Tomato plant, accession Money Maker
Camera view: vertical (180 deg); turntable rotation: 210 degrees
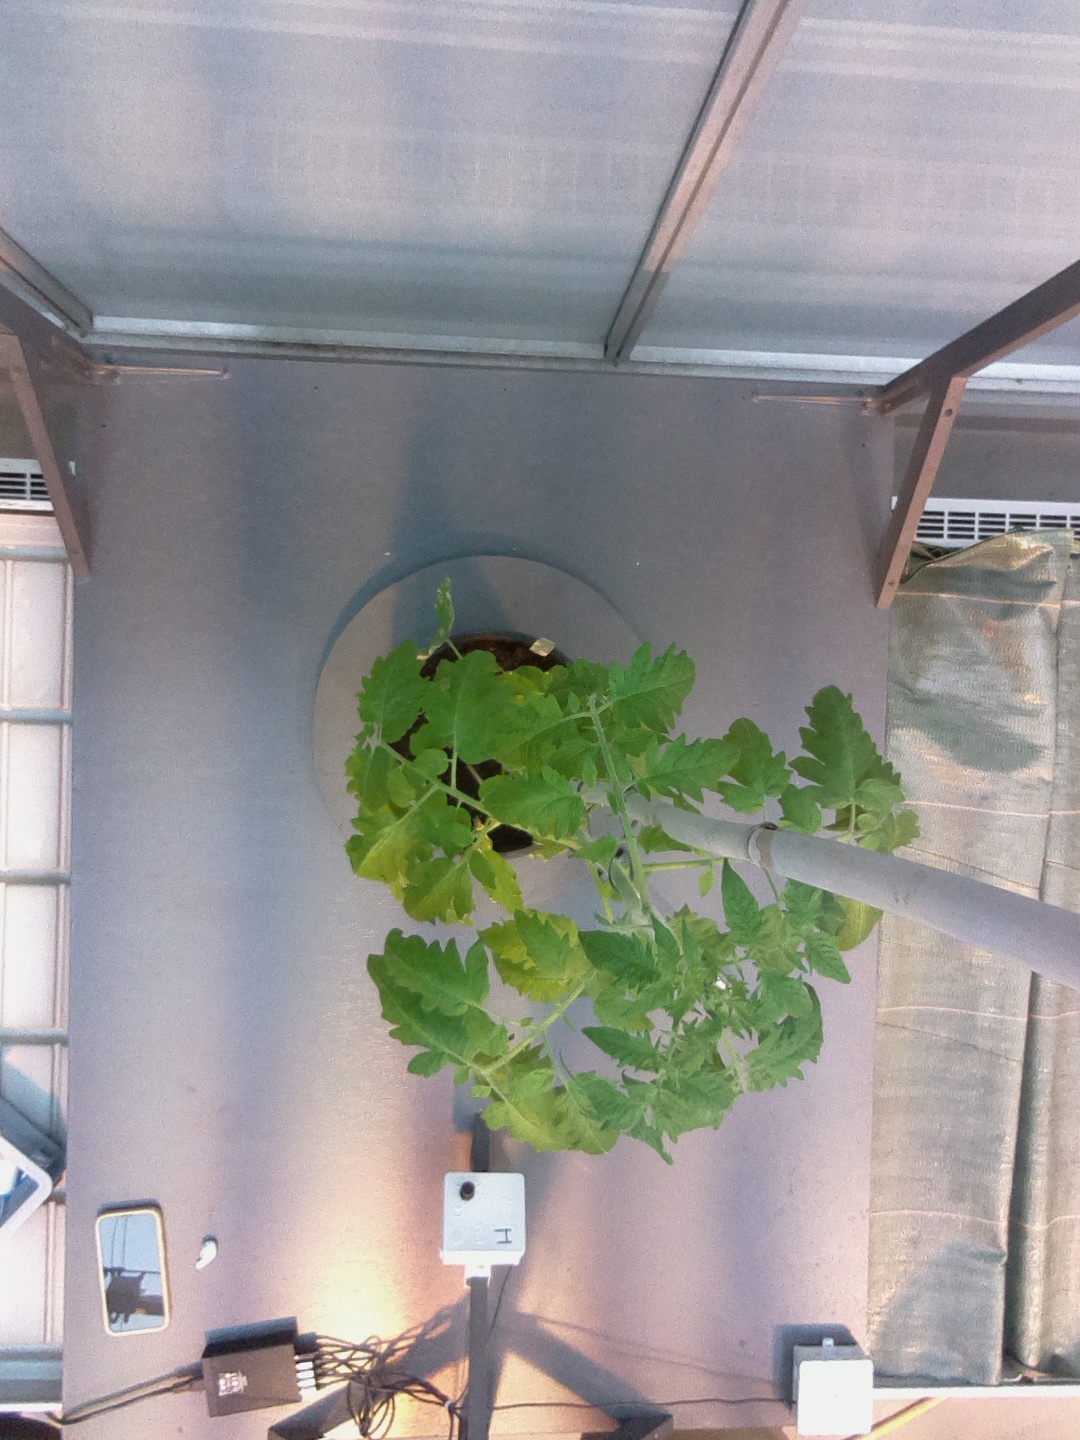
BBCH growth stage 53: 3 inflorescences visible